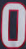
Number: 0